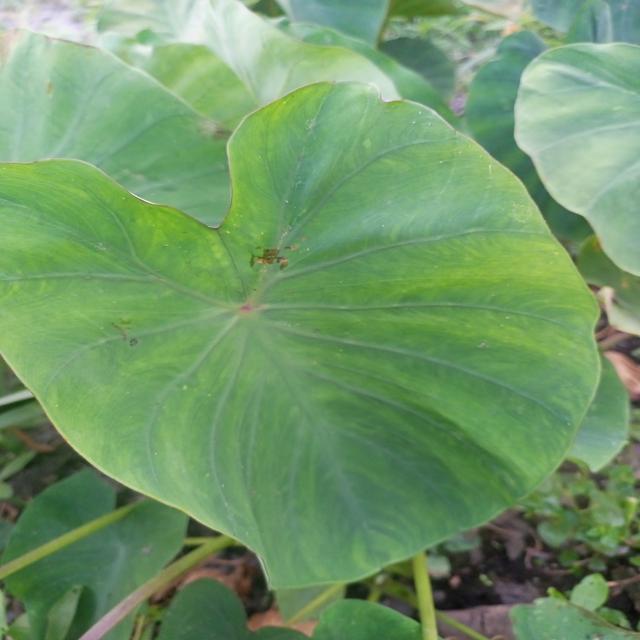
Label: Early_Blight